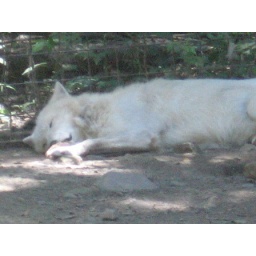
You don't fool me Mr. Wolf... A girl in a red cape warned me about you - Claws 'N' Paws